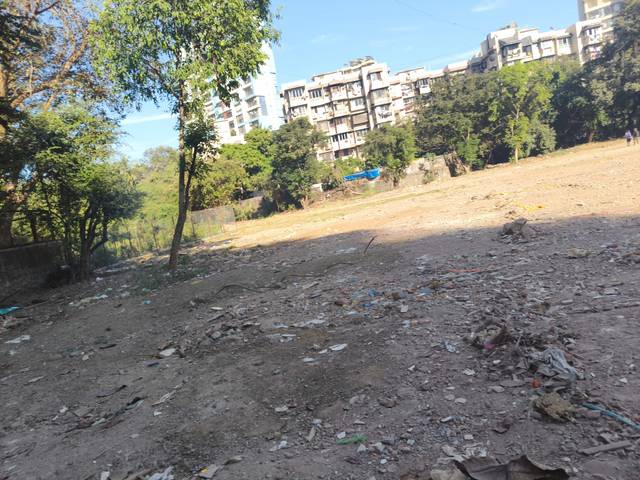
Region: India
Coordinates: 19.196, 72.845